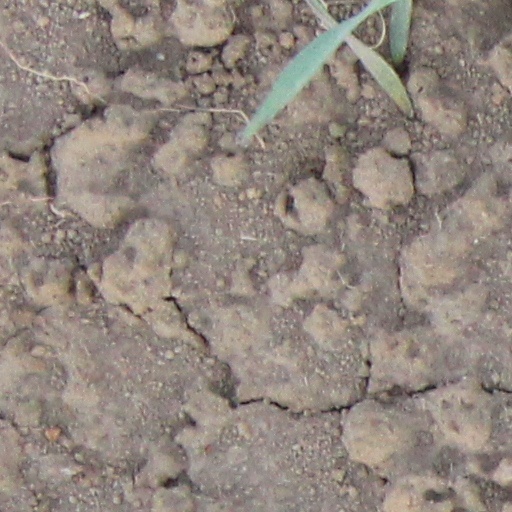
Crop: wheat